Notre Dame Rugby Football Club

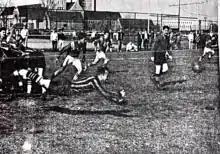
Captain Bob Mier passing the ball to fly-half Buzz Breen (not pictured) to start an offensive charge for the Irish

In April 1968, the Fighting Irish, chaperoned by Professor Peter Brady, traveled to Ireland for several exhibition matches. They went 2–3 against Irish teams, including losses to the Dublin League Champions, Navan, and runner-up, Delvin. Notre Dame was also defeated by University College Cork but gained victories over the Limerick Rovers and Thurles. The Fighting Irish traveled to Ireland again in March 1974. On this trip, Notre Dame went 2-2, losing to Tralee and again to University College Cork while defeating another Limerick team, the Bohemians, and University College Dublin.